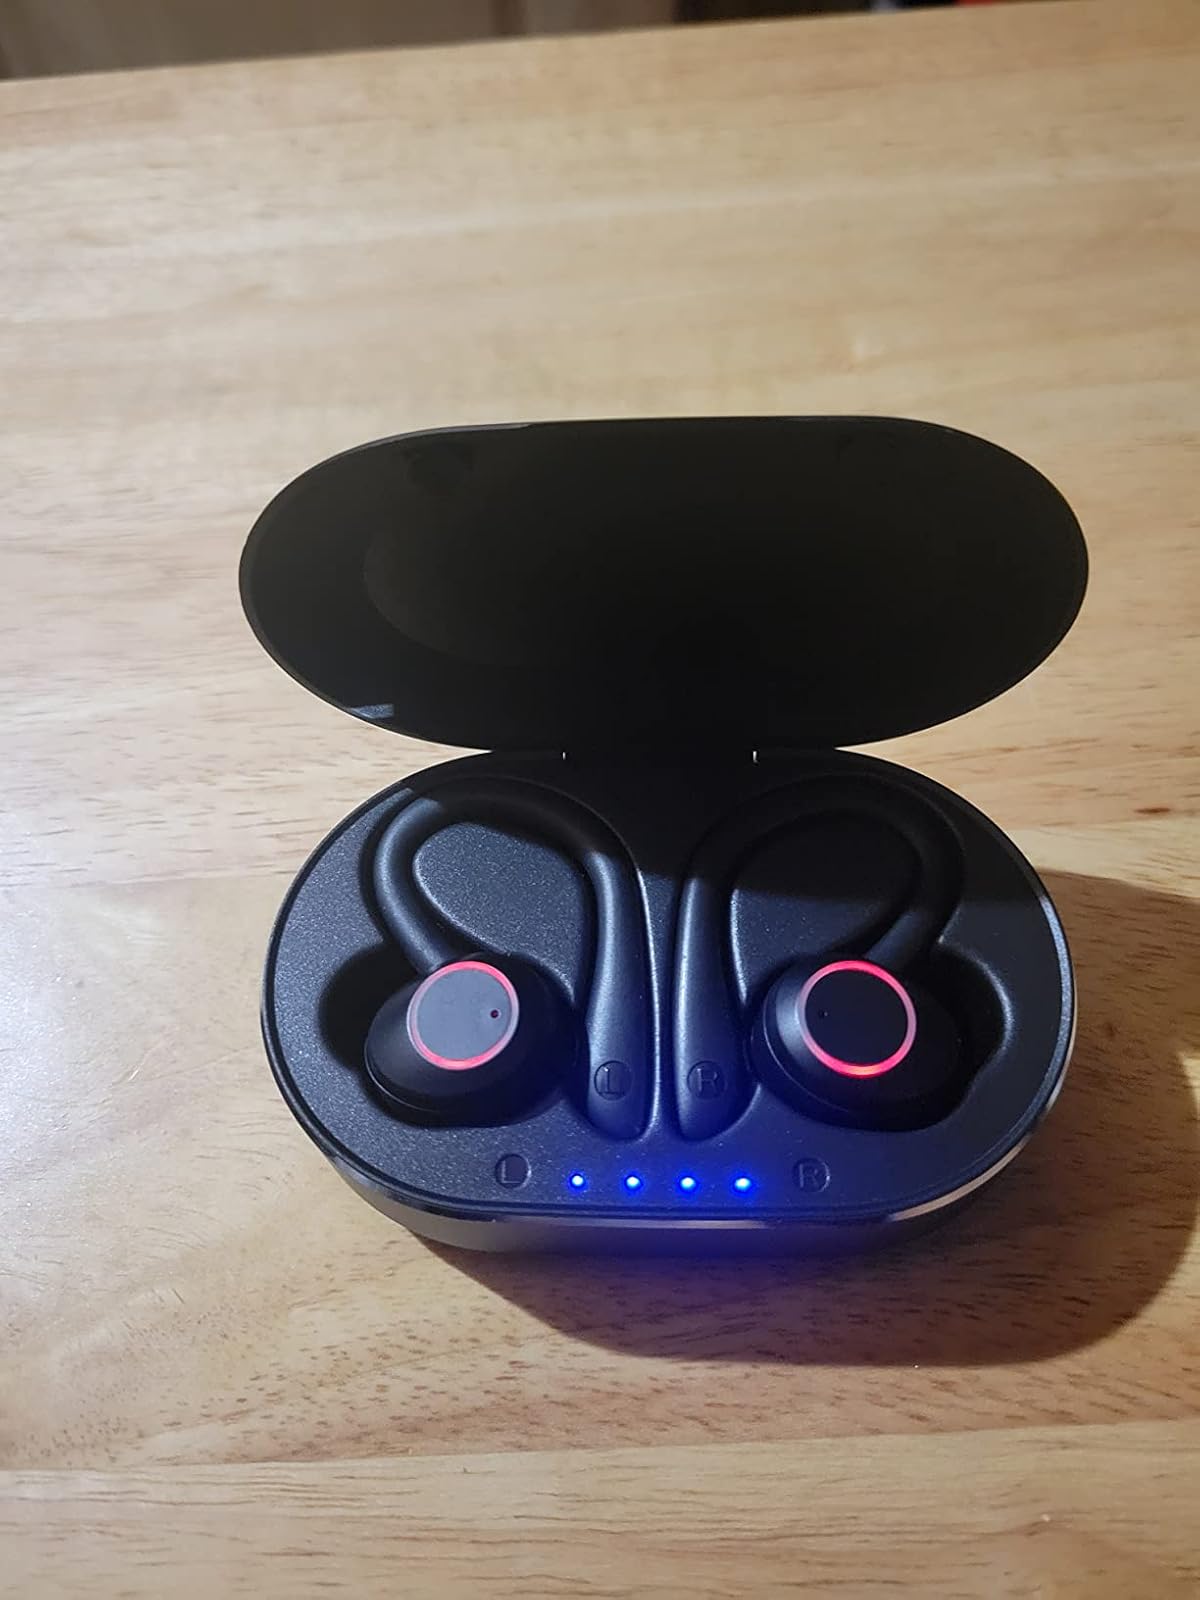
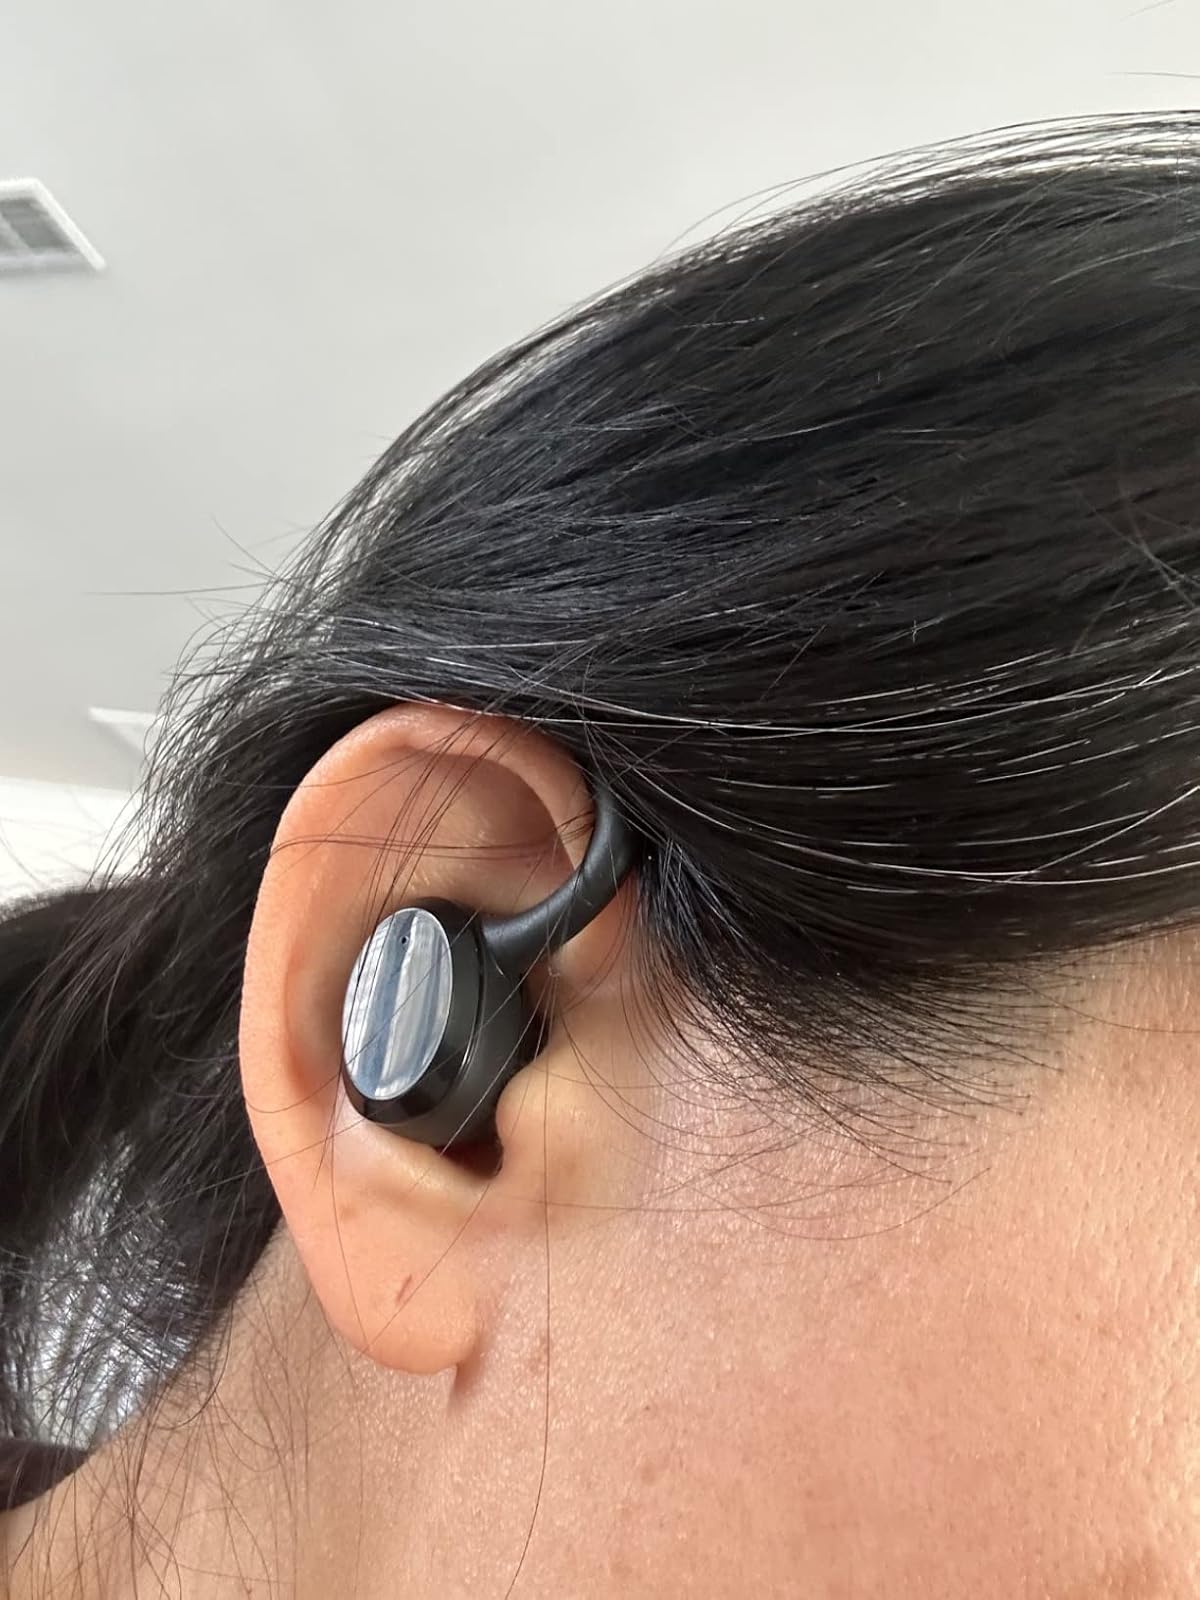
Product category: earbuds
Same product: no